Dedh Bigha Zameen

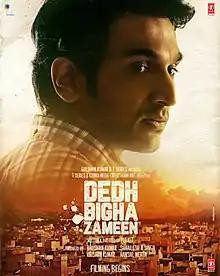
Official release poster

Dedh Bigha Zameen is a 2024 Indian Hindi-language drama film written and directed by Pulkit and produced by Karma Media And Entertainment. The film features Pratik Gandhi and Khushali Kumar in the lead roles. The film premiered on JioCinema on 31 May 2024.